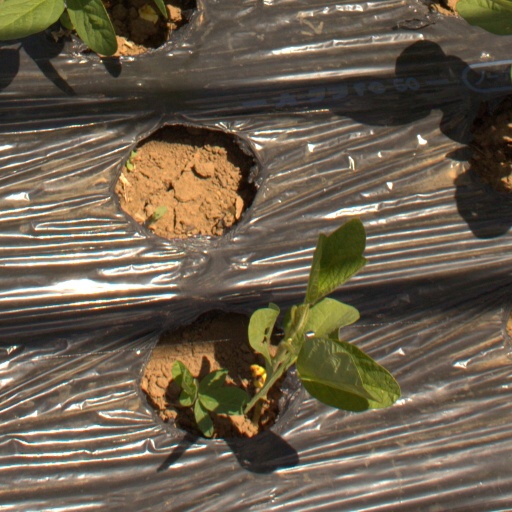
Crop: Jerusalem artichoke